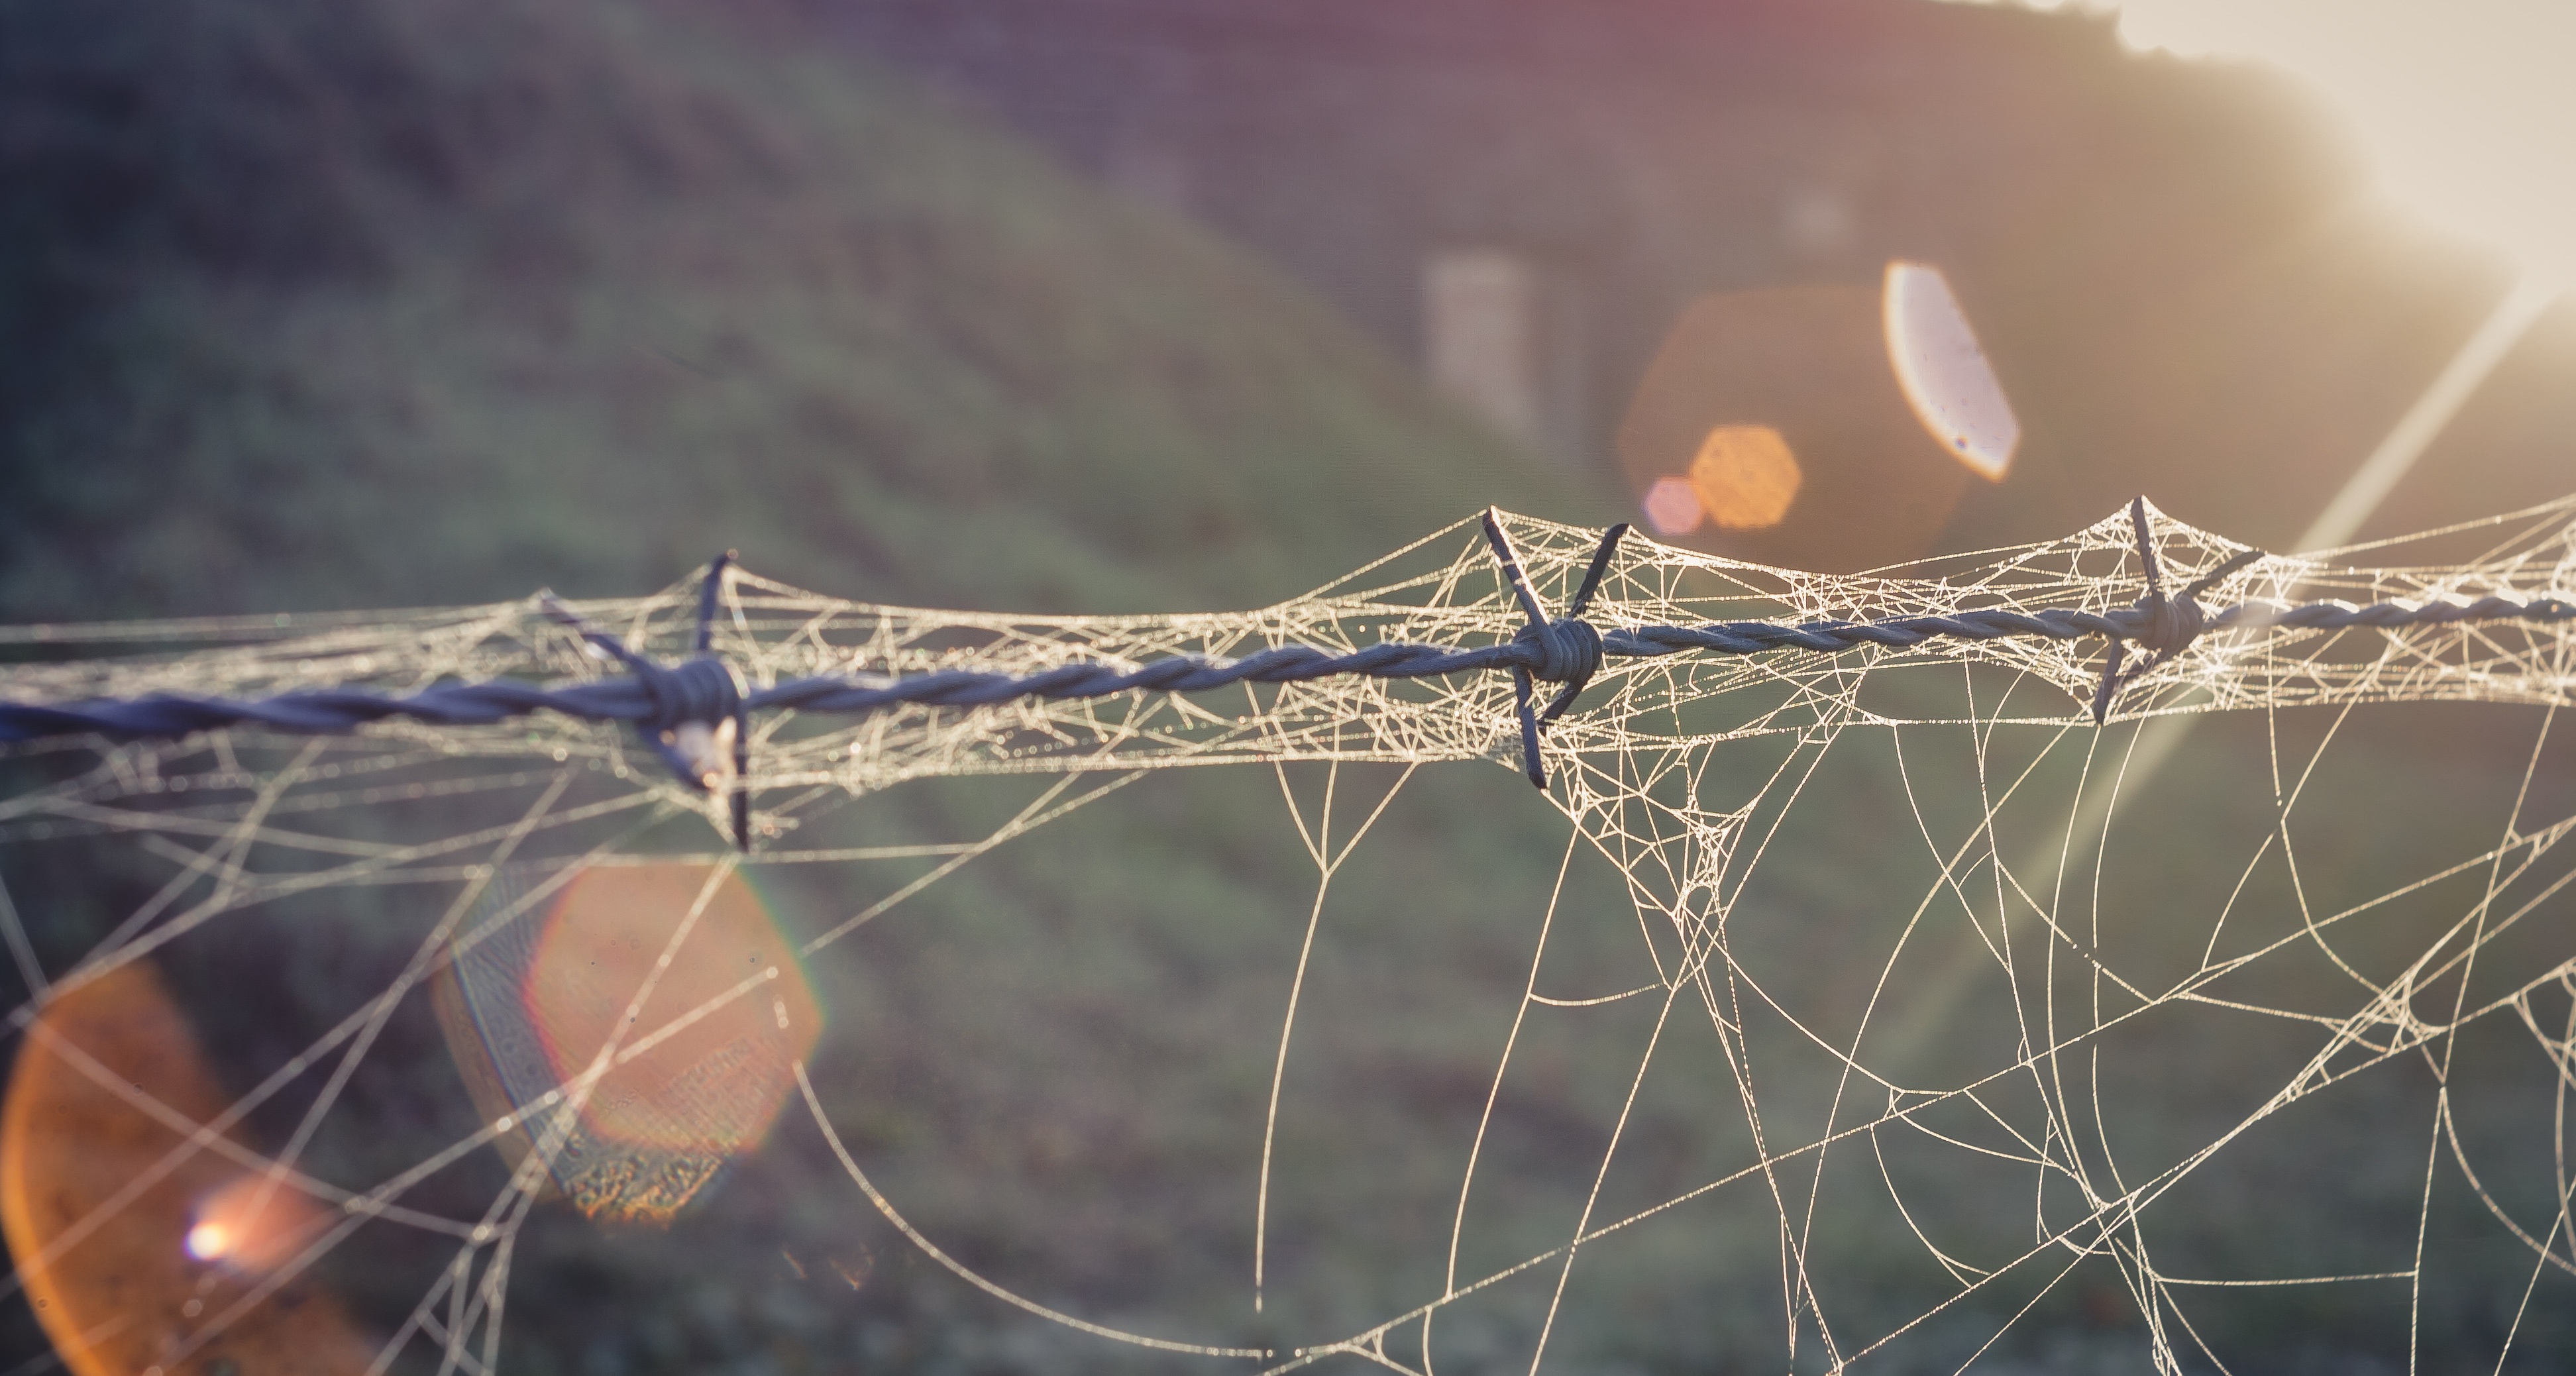
water, nature, branch, dew, fence, barbed wire, sun, sunrise, photography, sunlight, leaf, reflection, autumn, close, material, drip, invertebrate, twig, spider web, cobweb, close up, spider, moist, beads, hoarfrost, morgenstimmung, flares, moisture, cobwebs, morgentau, back light, macro photography